Calor Urbano

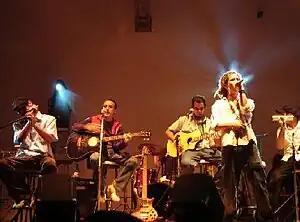
Calor Urbano in concert

Calor Urbano was a band from the Santo Domingo, Dominican Republic that was formed in late 2002 when its members decided to make a mixture of the different musical styles that influenced them as artists. The band members consisted of Vicente García leading on vocals and writing, Adolfo Guerrero as their M.C./backup vocals, Joel Berrido as their bassist and Carlos Chapuseaux as their guitarist, they fused their influences with soul, funk, disco, hip-hop, neo-soul, Nu-Jazz to create their unique and modern musical style.